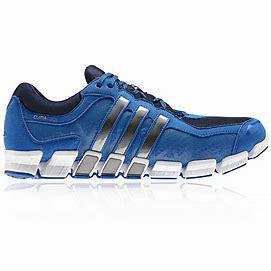
Brand: adidas
Model: Climacool